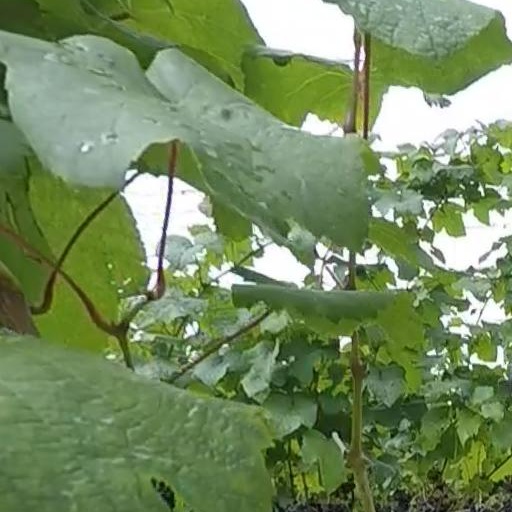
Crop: grape